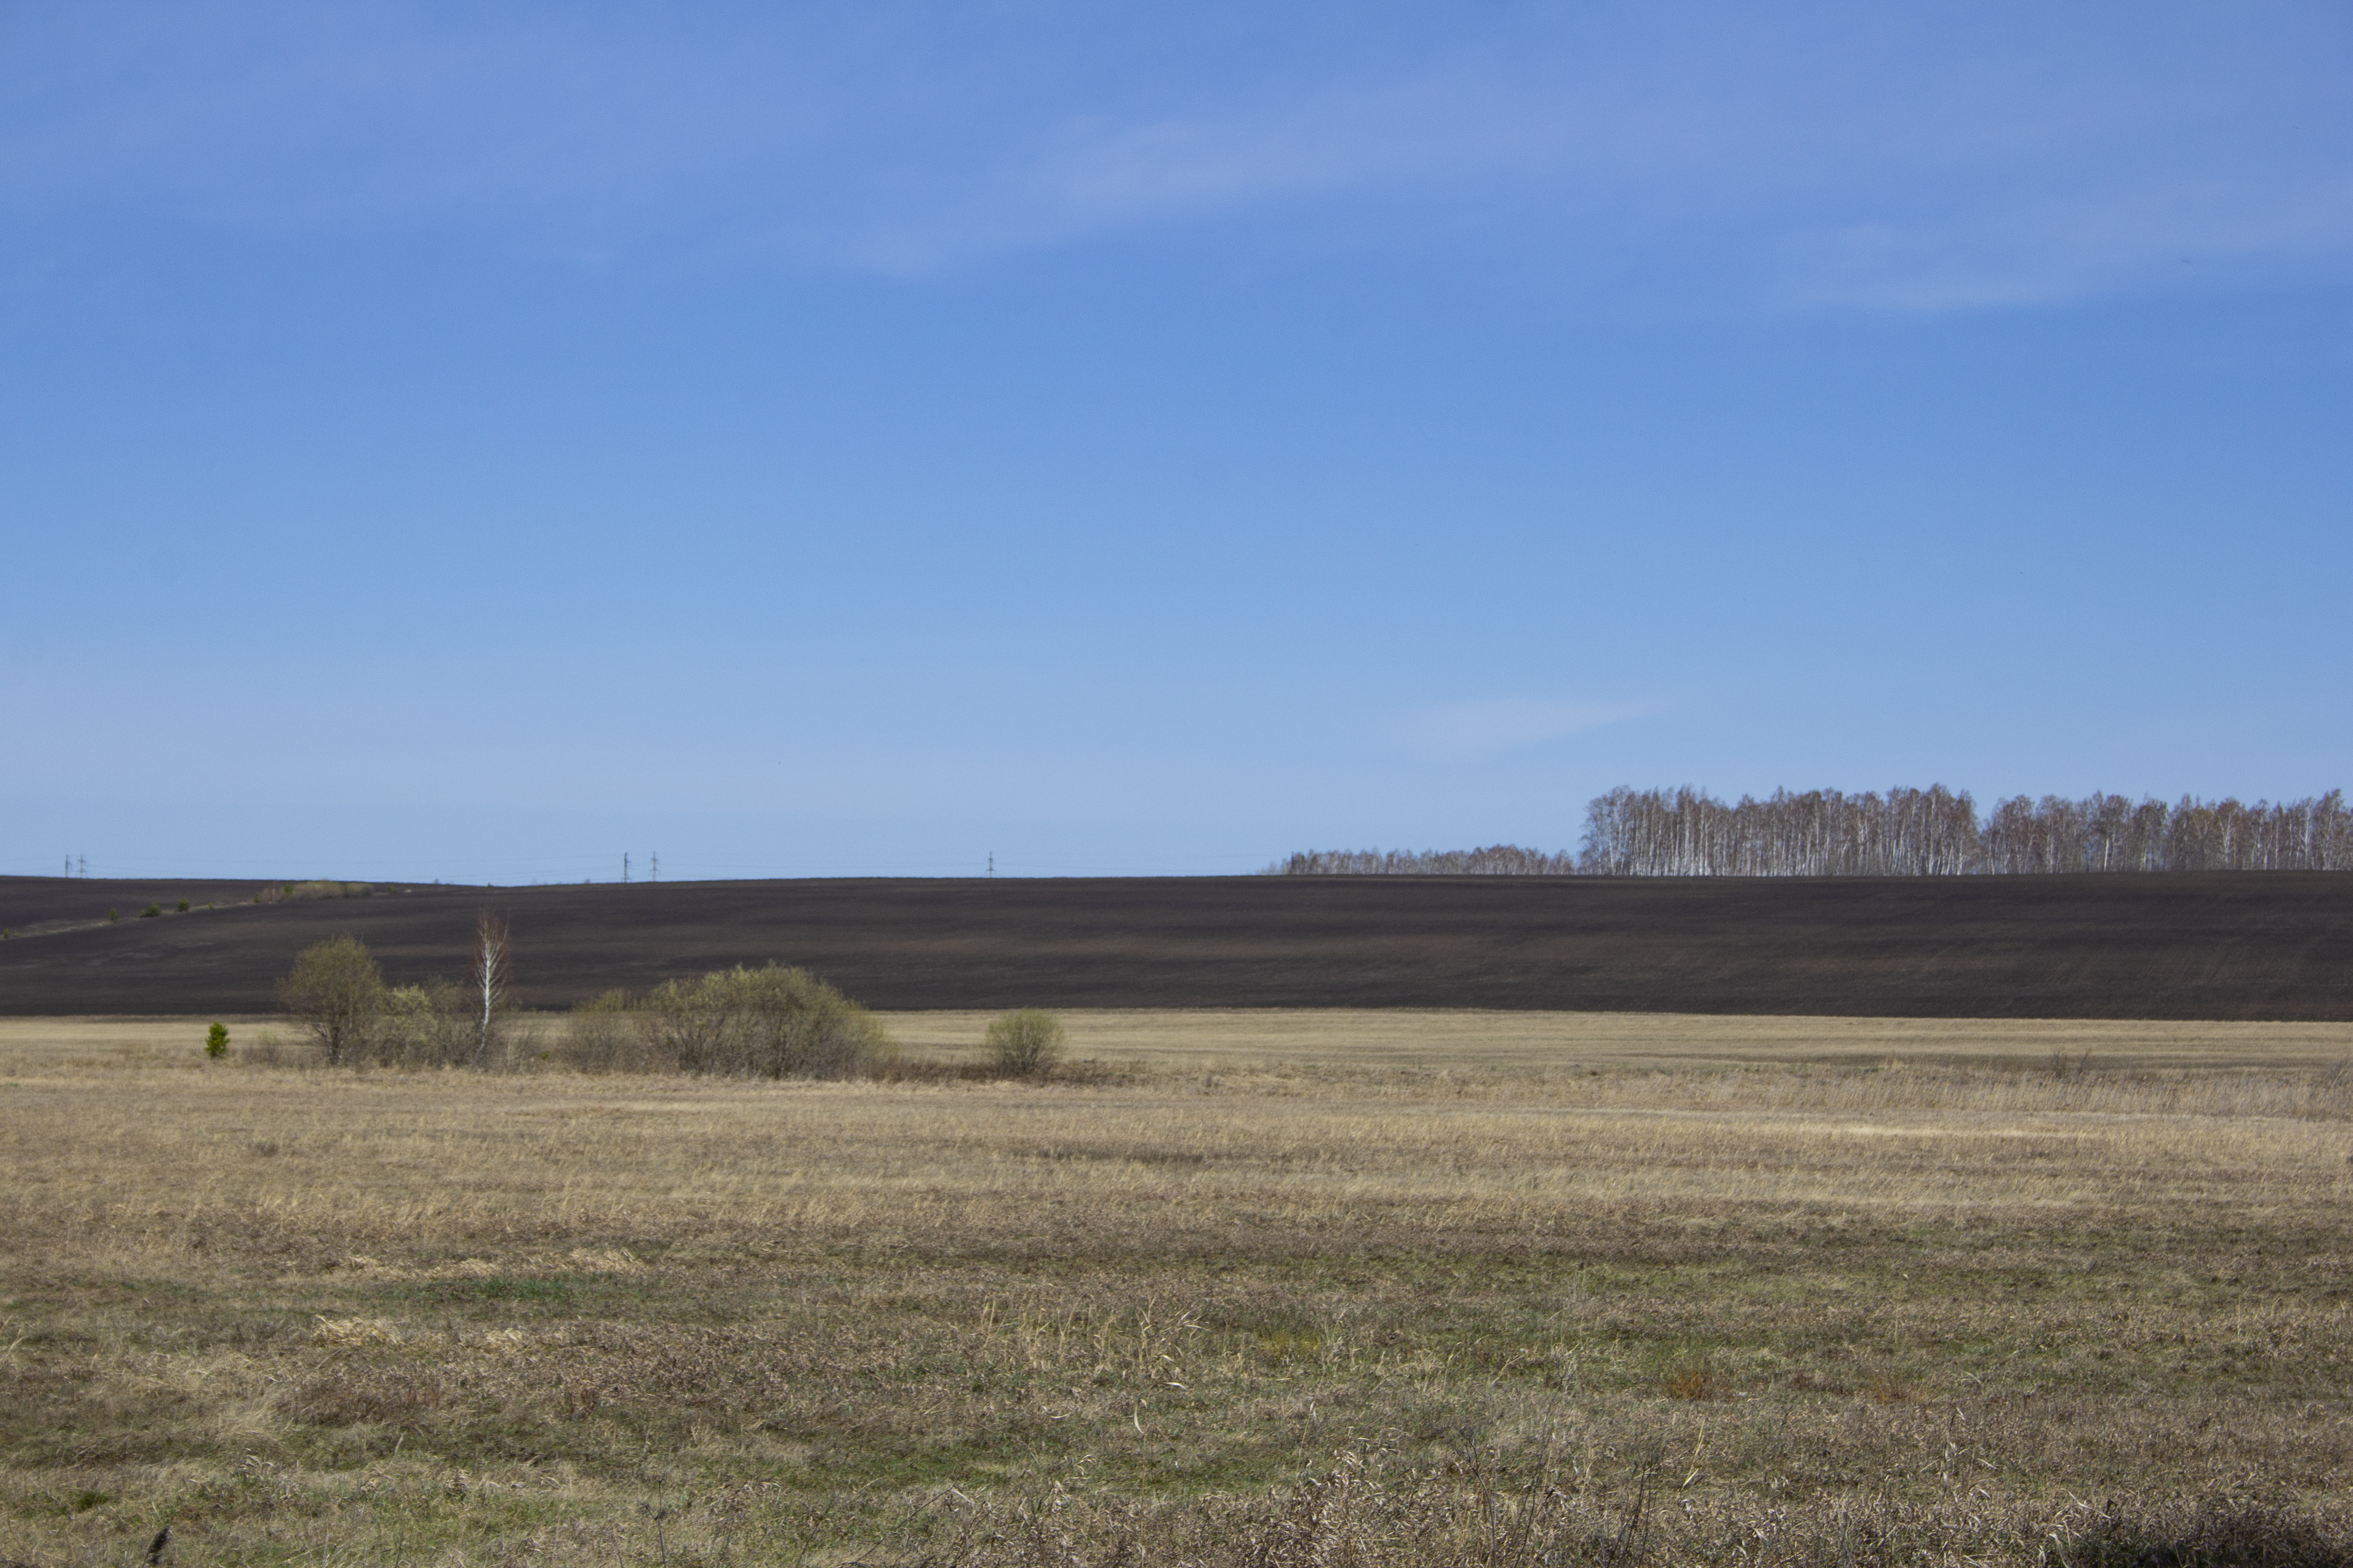
landscape, spring, fields, lake swan, sky, plant, cloud, natural landscape, tree, grass family, grassland, agriculture, horizon, grass, road, prairie, hill, pasture, soil, event, field, steppe, savanna, herbaceous plant, ranch, shrubland, crop, farm, wildlife